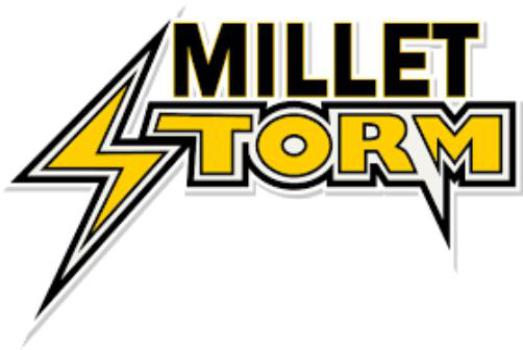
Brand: millet-2
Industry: Others